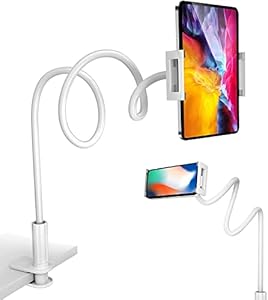
Sounce 360 Adjustable Mobile Phone Holder
Category: Electronics
Price: 499 (list price: 1899)
Rating: 4.1 (1,475 ratings)
About this product: 【PERFECT FOR ANY PLACES】: Perfect for watching movies & enjoying music in the bedroom, cooking in the kitchen, exercising in the gym and working in the office. Fine details and craftsmanship, make life easier. Lazy bracket for you, free your hands.|【HEAVY DUTY & STURDY HOLDER】: Large Base for Stable Mounting without Vibrations, tight and bendy arm, secures your smart phone, iPad or tablet and other electronic devices tightly to prevent the unit from falling or moving around.|【360 º ROTATION】: Designed with flexible long arms clamp, working at 360-degrees, making holder adjustable to view your device at any angle.|【COMPATIBILITY】: This ergonomic gooseneck tablet holder, compatible with all 4. 7 - 10. 5 inch cell Phones and tablets, such as iPad mini 2 3 4, iPad Pro 9. 7 10. 5, iPad 9. 7 2018/ 2017, 2018 new iPad Pro 11, iPad Air, iPad Air 2, iPad Air 4, Galaxy Tab a 10. 1 10. 5 9. 7 8, Galaxy Tab s 8 9. 7, Galaxy Tab E 9. 6, Switch.|【QUALITY GUARANTEE】: If there is any quality problem of the product itself, do not hesitate to contact us immediately. We will solve the issue to your satisfaction. Customer service is our business philosophy.